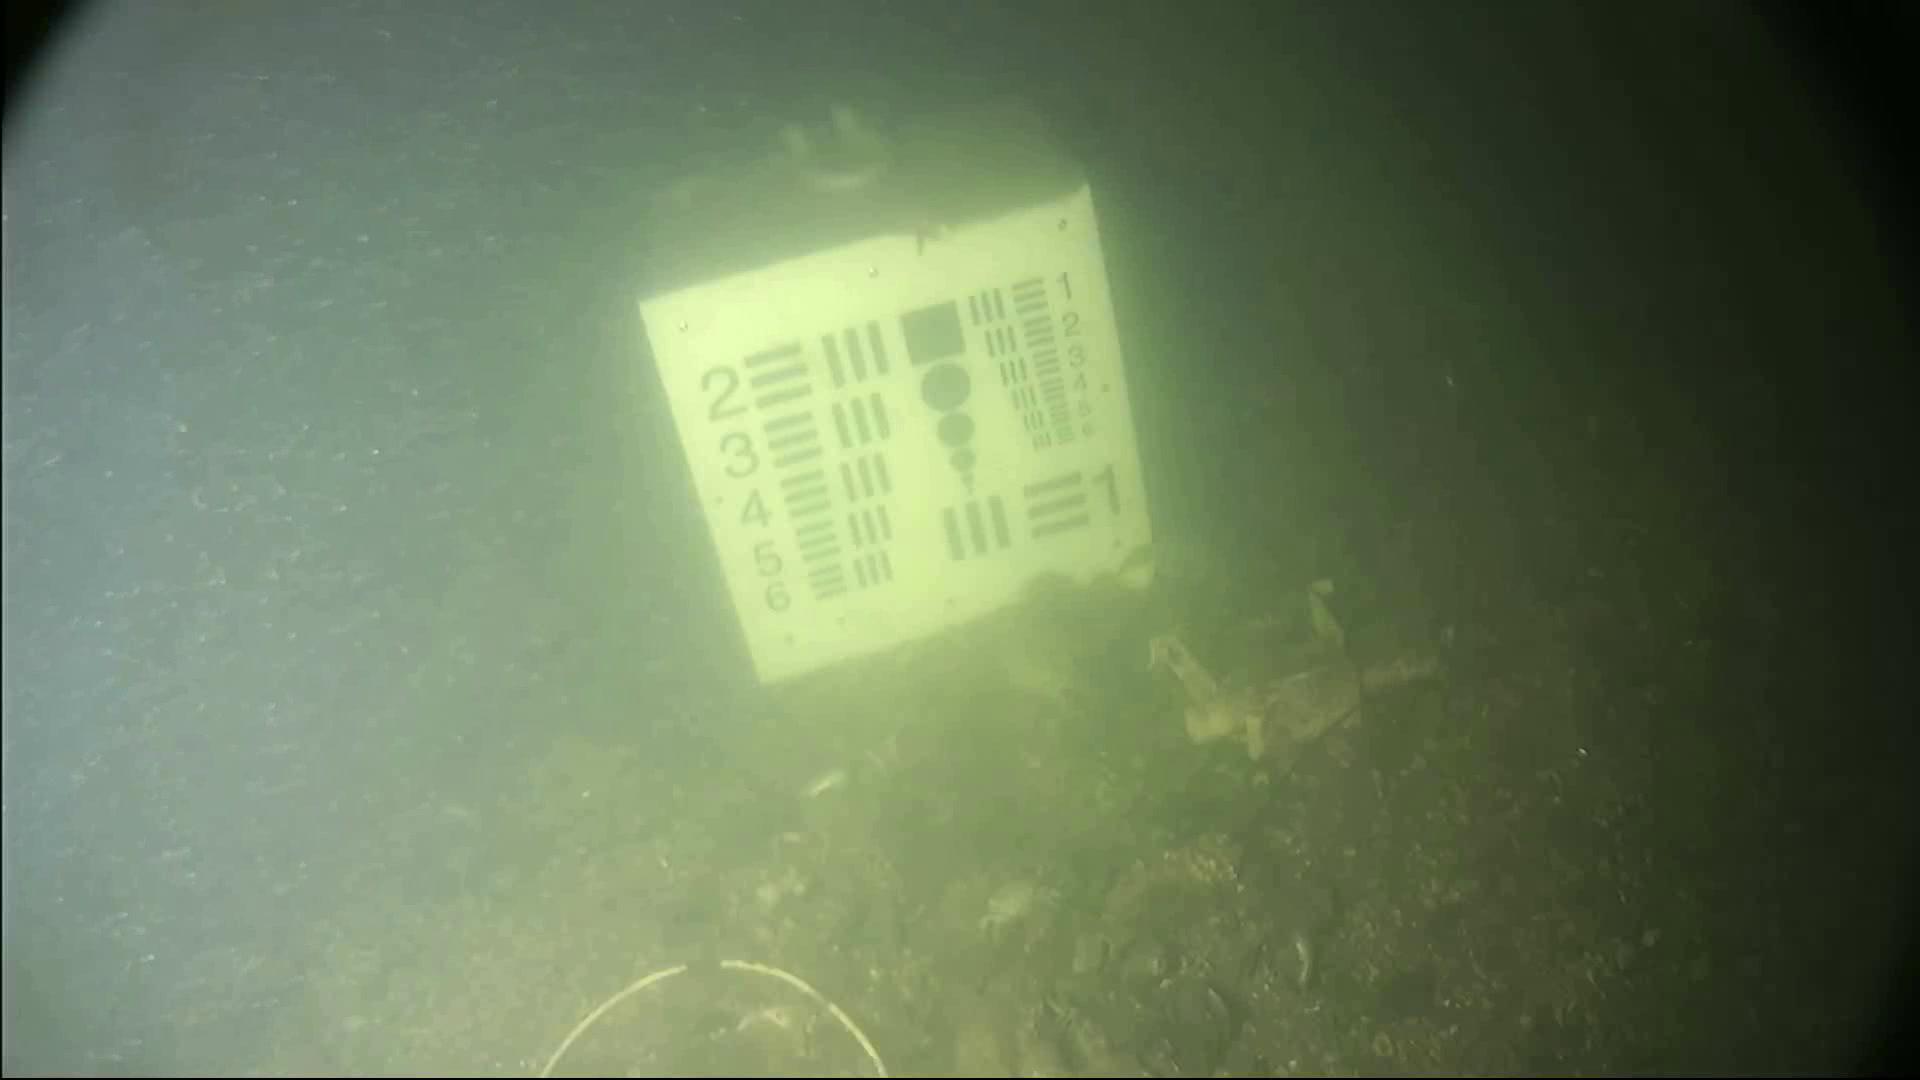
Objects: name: crab
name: starfish